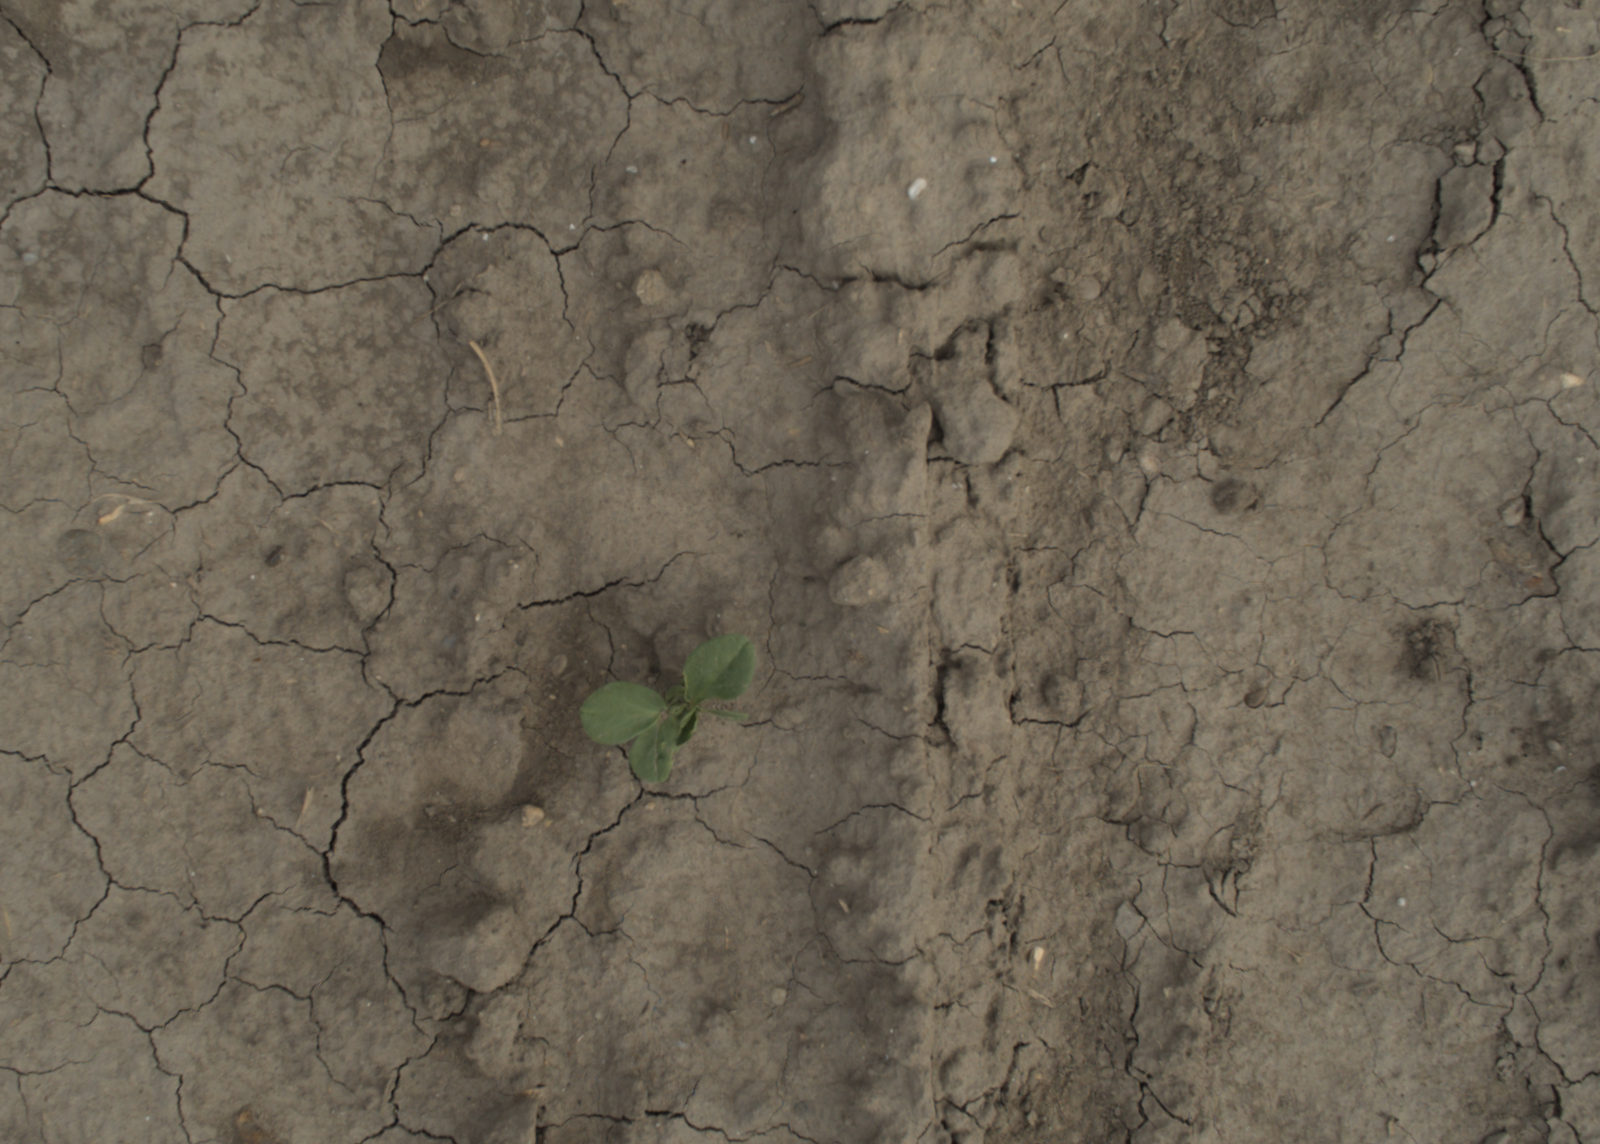
Capture date: 21.09.2021 10:50:16
Weather: mixed
Wind: light
Seeding date: 02.09.2021
Plant canopy height (mm): 962